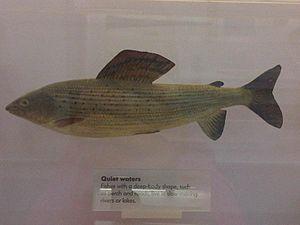
L'Ouysse est une rivière française du Massif central qui coule dans le département du Lot, en région Occitanie. Cet affluent en rive gauche de la Dordogne entaille d'abord le causse de Gramat de profonds canyons comme à Rocamadour, puis devient souterrain sur l'essentiel de son parcours. Certaines parties sont encore inconnues et cela entraîne des incertitudes sur la longueur totale du cours d'eau.